Portrayal of women in American comics

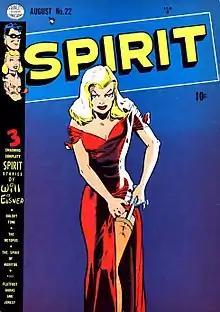
"The Spirit", volume 1, number 22, August 1950. Artwork by Will Eisner.

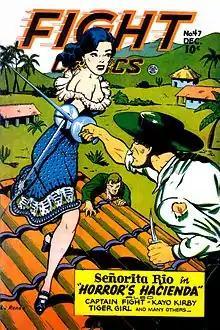
Cover of "Fight Comics"#47, published by Fiction House in December 1946. Art by Lily Renée.

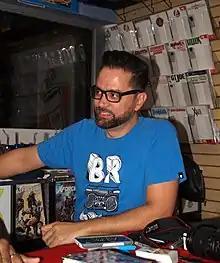
Edgardo Miranda-Rodriguez, Marvel Entertainment writer and Editor-in-Chief at Darryl Makes Comics LLC, originally created La Borinqueña.

One of the earliest female superheroes is writer-artist, Fletcher Hanks's minor character Fantomah. She is an ageless, ancient Egyptian woman living in modern times, who could transform herself into a skull-faced creature with superpowers to fight evil. She debuted in Fiction House's "Jungle Comics" #2 (Feb. 1940), credited to the pseudonymous "Barclay Flagg". The first widely recognizable female superhero is "Wonder Woman", from All-American Publications, one of three companies that would merge to form DC Comics.